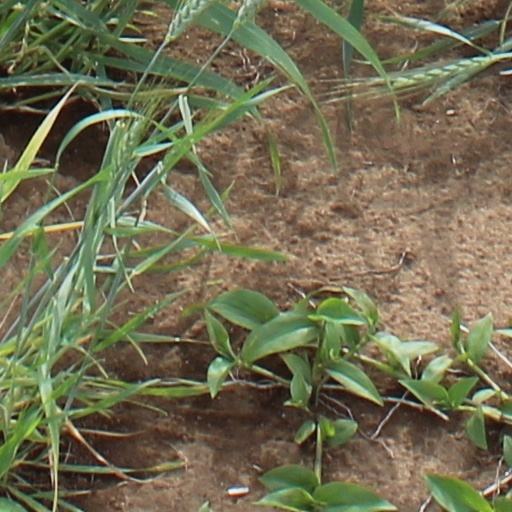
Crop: wheat